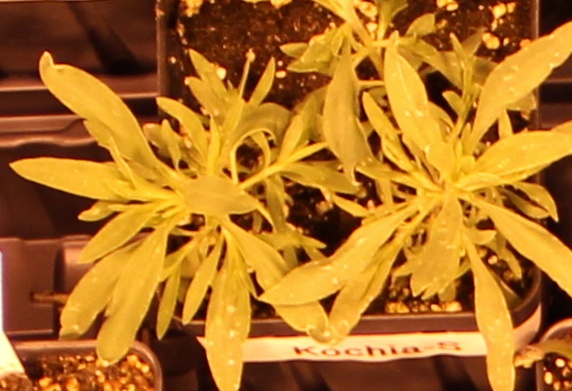
Label: Kochia